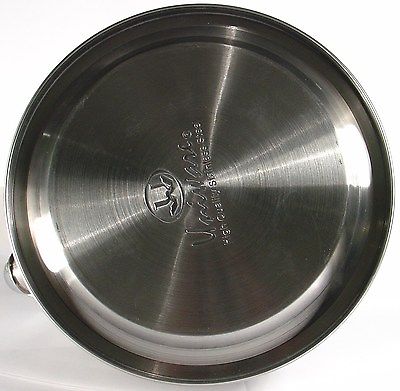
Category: kettle